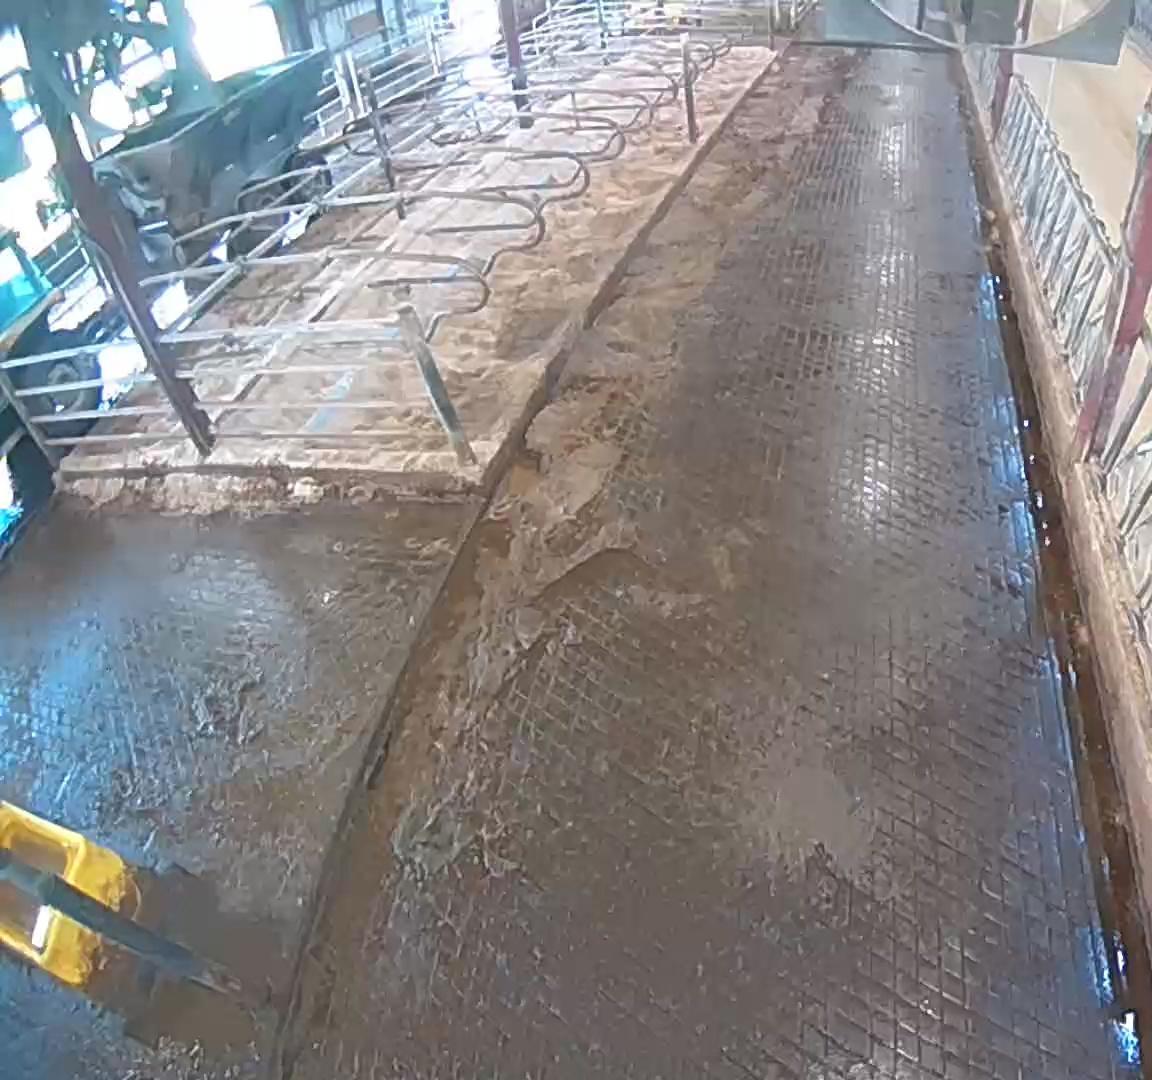
Number of cows: 0